Pablo Villar

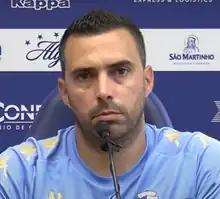
Villar in 2023

Pablo Villar Ferreiro (born 4 September 1986) is a Spanish football Uefa Pro Coach and former player who played as a goalkeeper. He was most recently the head coach of Chinese Super League club Meizhou Hakka.